August Neidhardt von Gneisenau

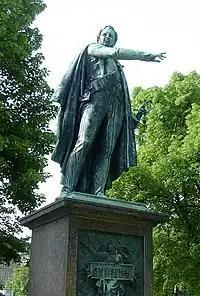
Statue of Gneisenau, Unter den Linden, Berlin by Christian Daniel Rauch

A statue by Christian Daniel Rauch was erected in Berlin in 1855, and in memory of the siege of 1807, the Kolberg grenadier regiment received his name in 1889. One of his sons led a brigade of the VIII Army Corps in the Franco-Prussian War in 1870.